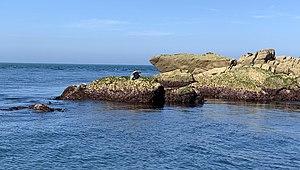
Phoques communs sur le récif de Biéroc à Fermanville.
Fermanville est une commune française, située dans le département de la Manche en région Normandie, peuplée de 1 281 habitants.